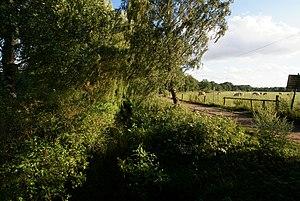
Stellingen (Allemagne): Les prés aux berges de la Kollau à Stellingen